The Gown Shop

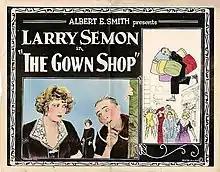
Lobby card

The Gown Shop is a 1923 American silent comedy film directed by and starring Larry Semon that featured Oliver Hardy.